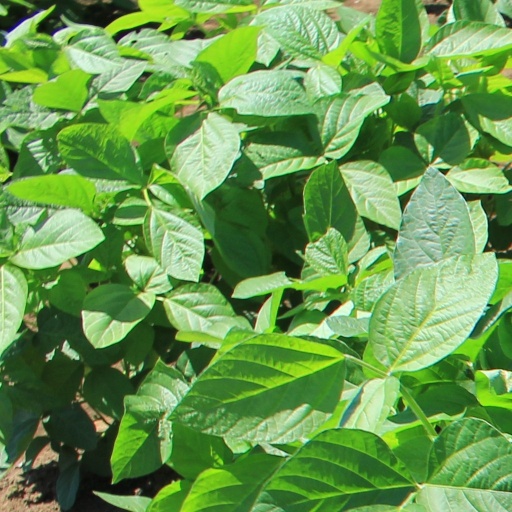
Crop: soybean